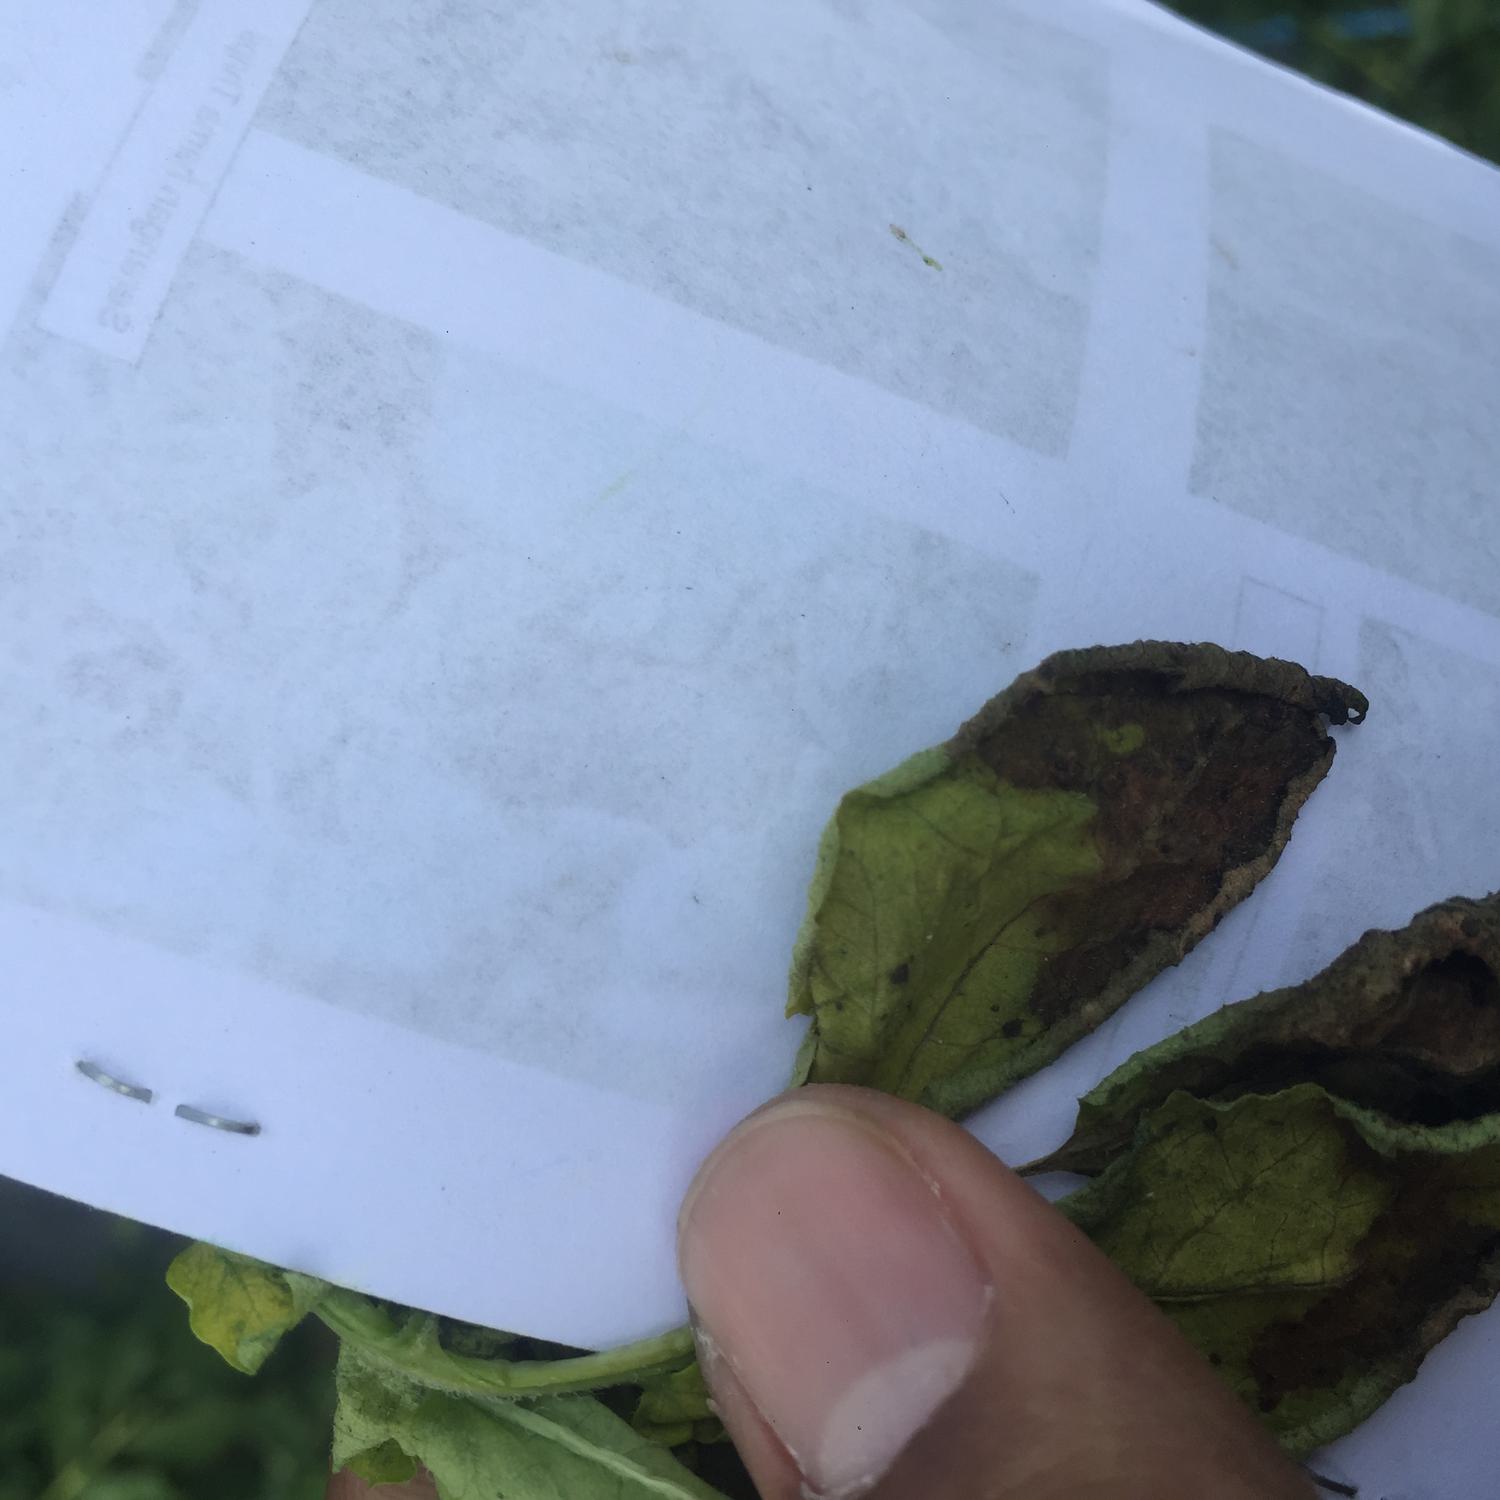
Label: Phytopthora